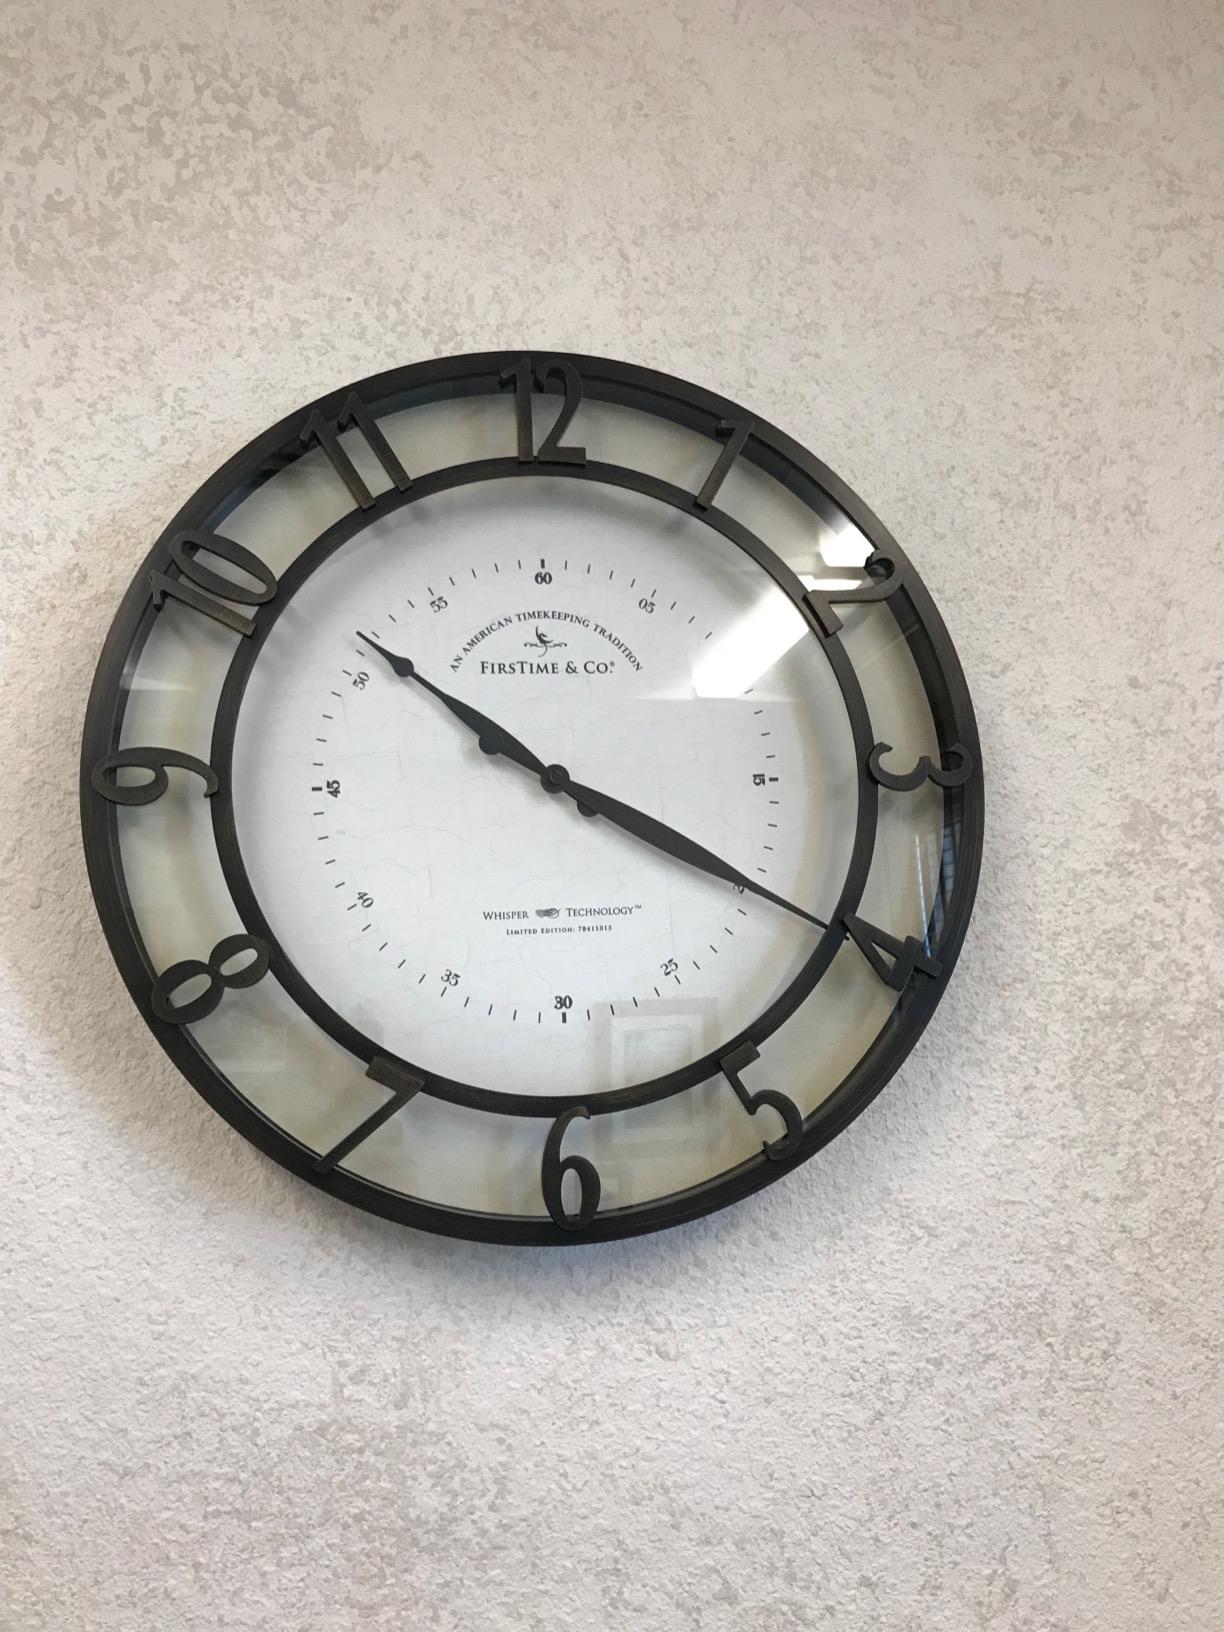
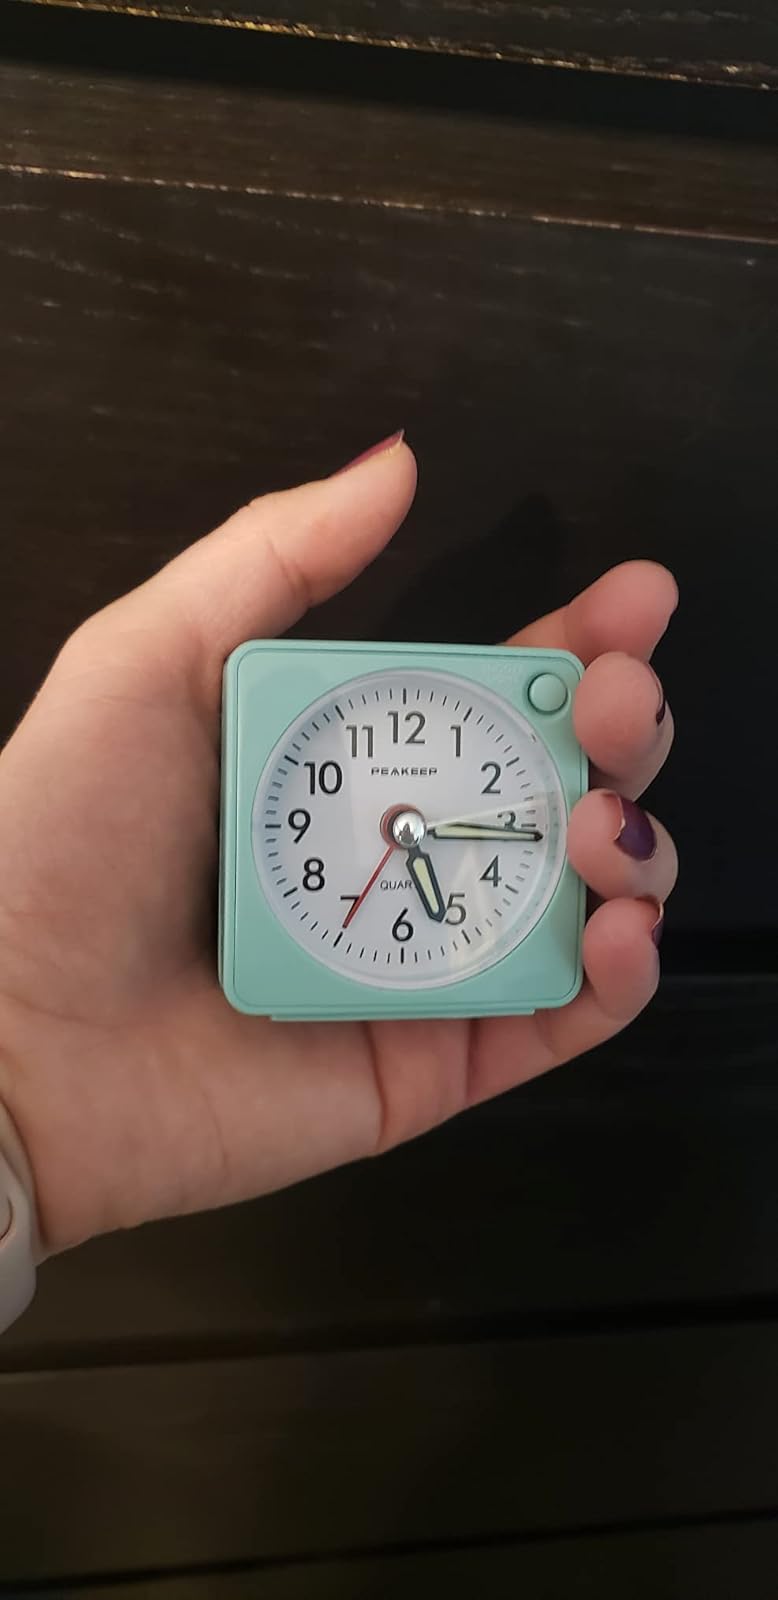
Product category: clock
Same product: no